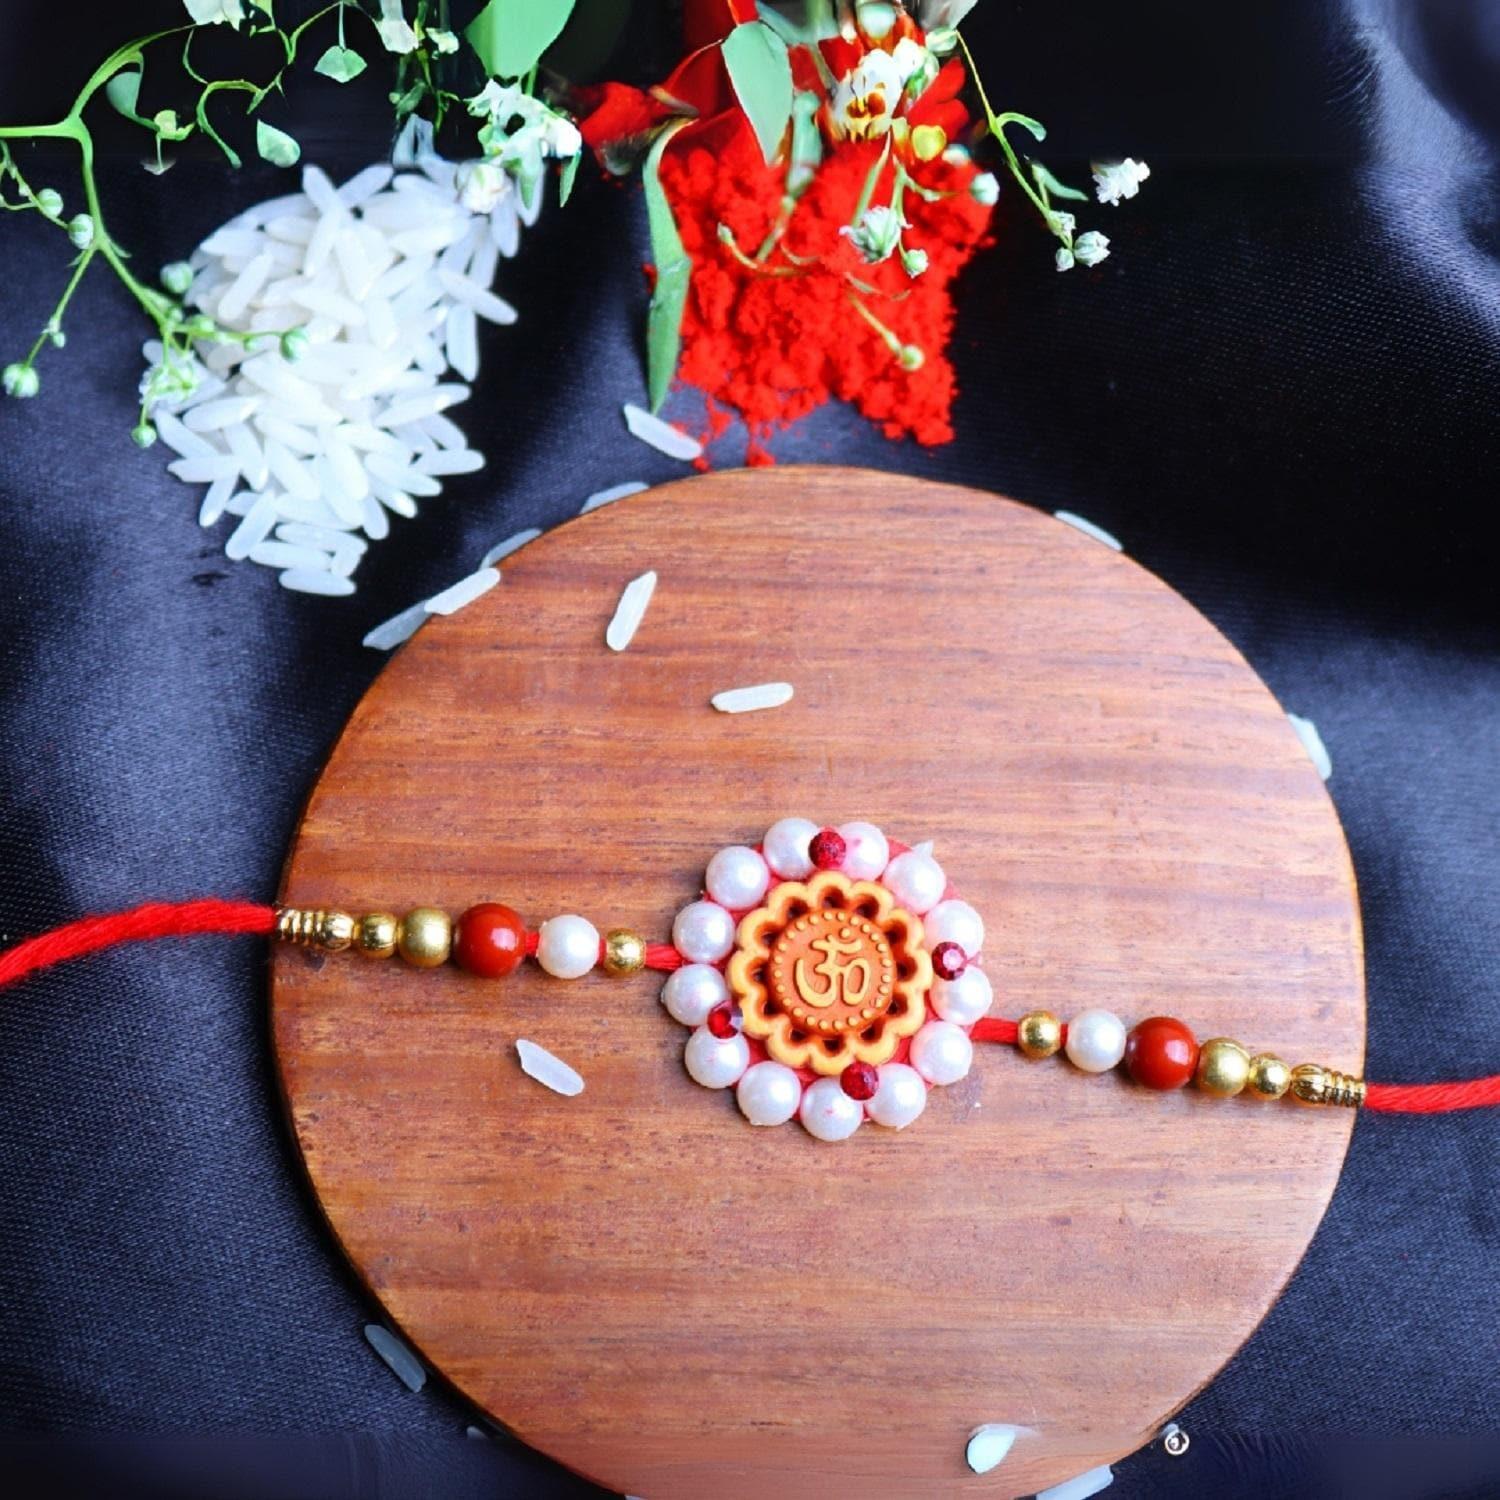
VIBRANCE Traditional Stone Beeds Foral Rakhi for Raksha Bandhan.
Type: Rakhis
Brand: VIBRANCE
Price: Rs. 199
 Raksha Bhandan is a celebration of the bond between a brother and sister. We specialize in creating unique rakhi designs for every brother and sister. Our rakhi collection ranges from traditional to modern designs, all of which are handcrafted with love and care. We strive to make each Raksha Bhandan special for our customers by providing the perfect rakhi for their loved ones. With our wide range of designs and styles, you can find the perfect rakhi for your brother or sister. Shop with us today to make your Raksha Bhandan magical.The design of the delivered product or parts of it may vary slightly from what is shown in the image.
Features: Hand crafted pearl and crystal studded rakhi Multicolor Rakhi,Special Multi colour Designer Rakhi for Brother / Bhabhi / Kids,Includes roli chawal and free greeting card,Rakshabandhan Special Card,Comes with Roli Chawal & Best Wishes Greeting Card in best packaging